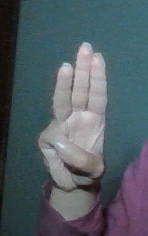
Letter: thaa